Bowling Green State University

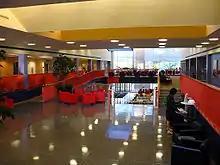
Interior of the Student Union

Ohio residents account for 85% of the undergraduate student population while out-of-state students come from all 50 US states and 70 foreign countries. The student body consists of 54% women and 46% men, of which, 22% are either of international origin or members of ethnic minority groups. Bowling Green had an on-campus residential student population of 6,500 students . Approximately 85% are in-state students. The majority of students attend classes on BGSU's main campus. In addition to the main campus enrollment, 2,500 students enrolled in classes at BGSU Firelands . 300 students attend classes at BGSU extension locations, and over 600 students attend classes via distance learning.